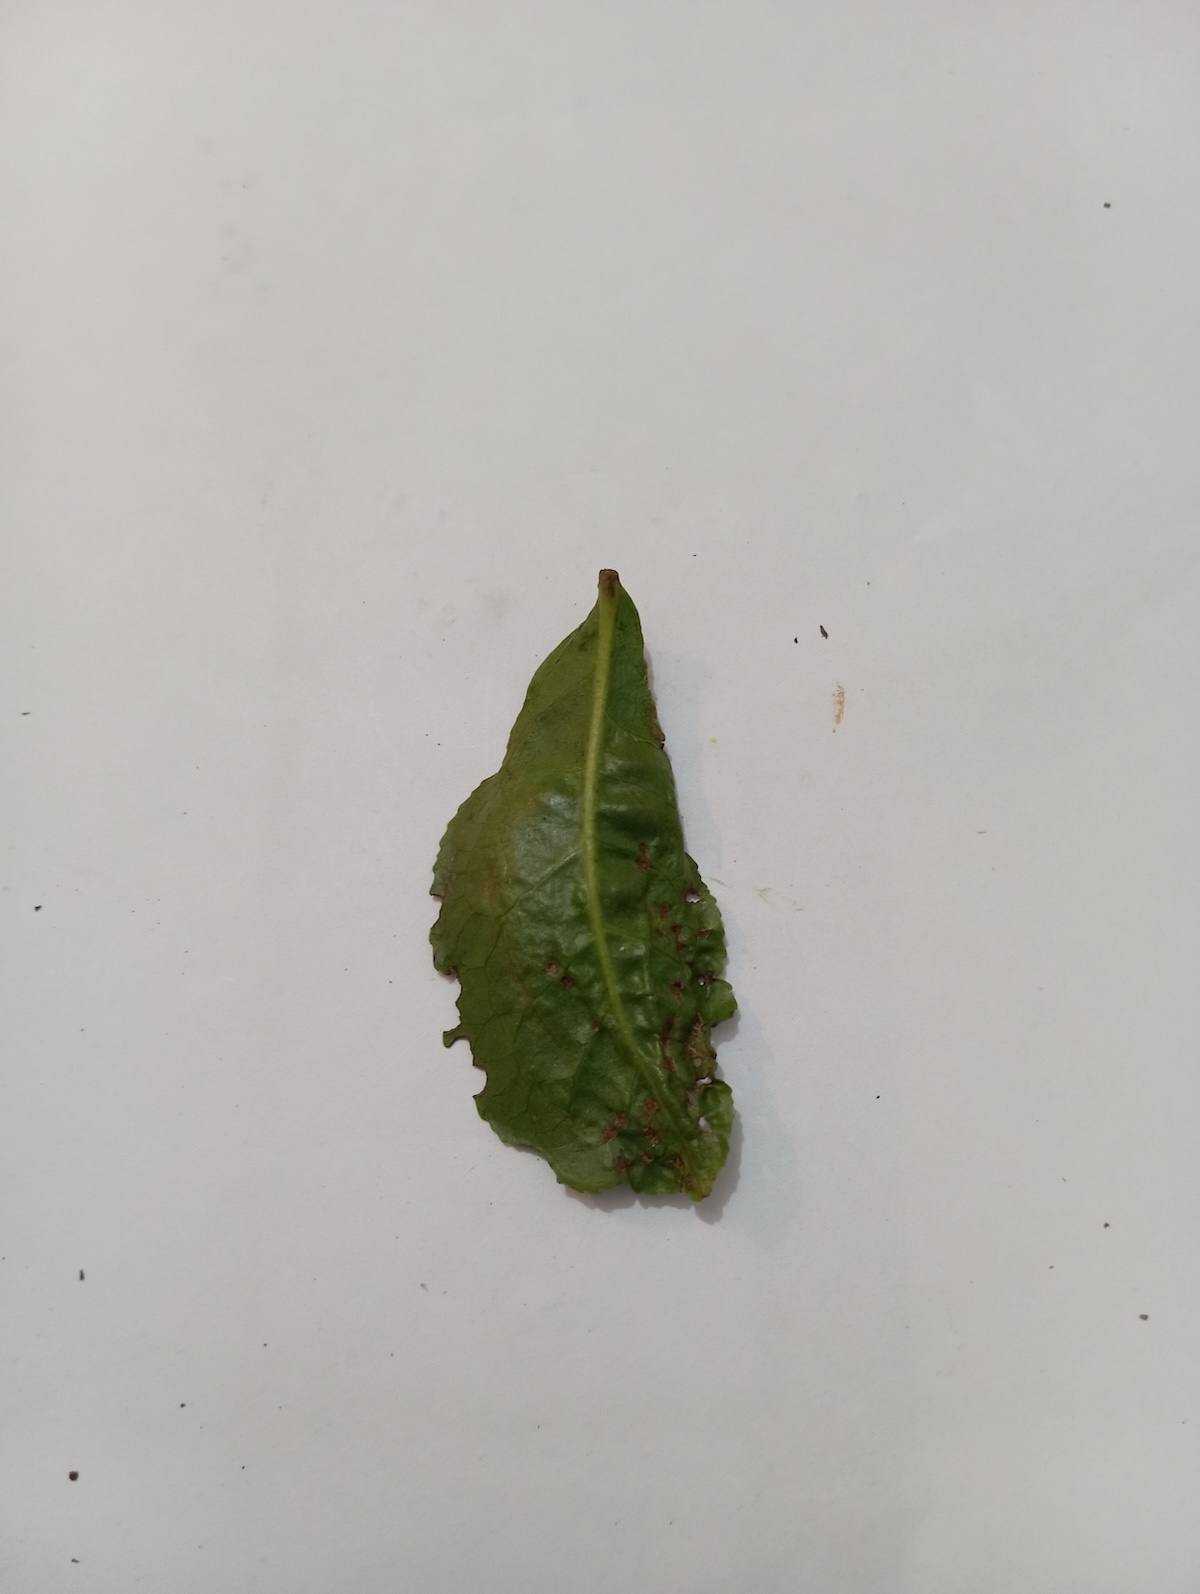
Label: Green mirid bug